Chester Brewer

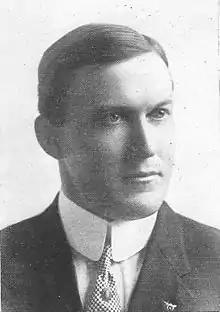

Chester Leland Brewer (November 26, 1875 – April 16, 1953) was an American college football, college basketball, college baseball, and track and field coach and athletic director. He served as the head football coach at Albion College (1899–1902), Michigan Agricultural College—now known as Michigan State University (1903–1910, 1917, 1919), the University of Missouri (1911–1913), and the Northern Branch of the College of Agriculture—now known as the University of California, Davis (1922), compiling a career college football head coaching record of 94–52–14. Brewer was also the head basketball coach at Michigan Agricultural (1903–1910), Missouri (1910–1911) and Northern Branch (1922–1923), tallying a mark of 84–36, and the head baseball coach at Michigan Agricultural (1904–1910, 1918–1920) and Missouri (1911, 1914–1917, 1933–1934), amassing a record of 148–93–4.